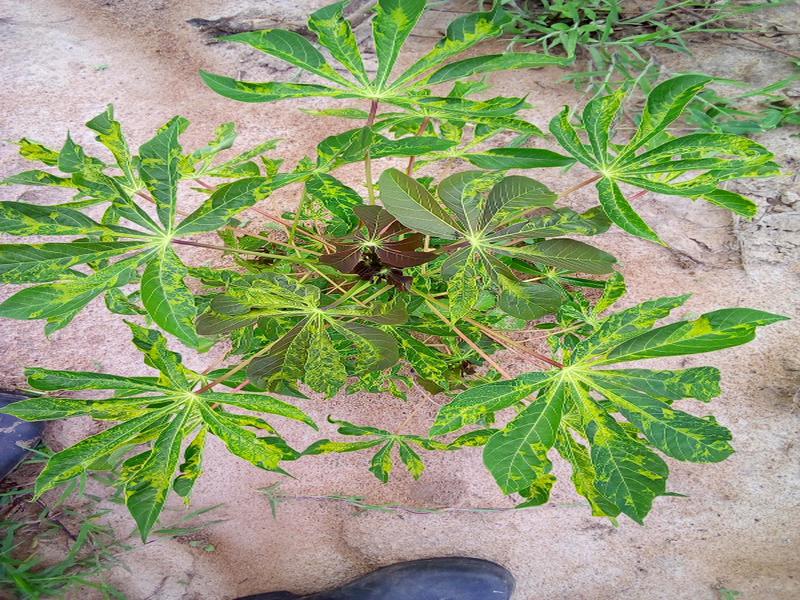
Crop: cassava
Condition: mosaic_disease